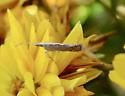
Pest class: diamondback_moth